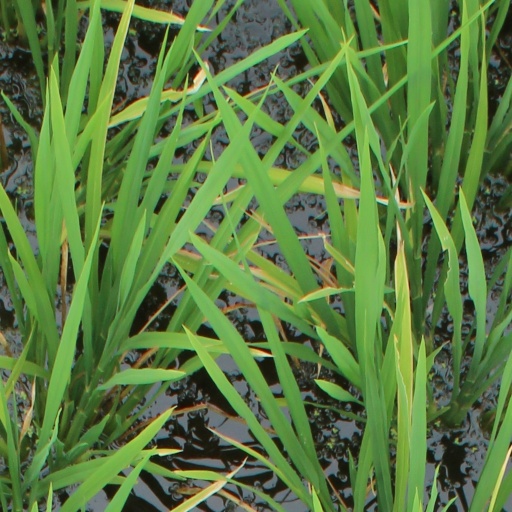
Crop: rice